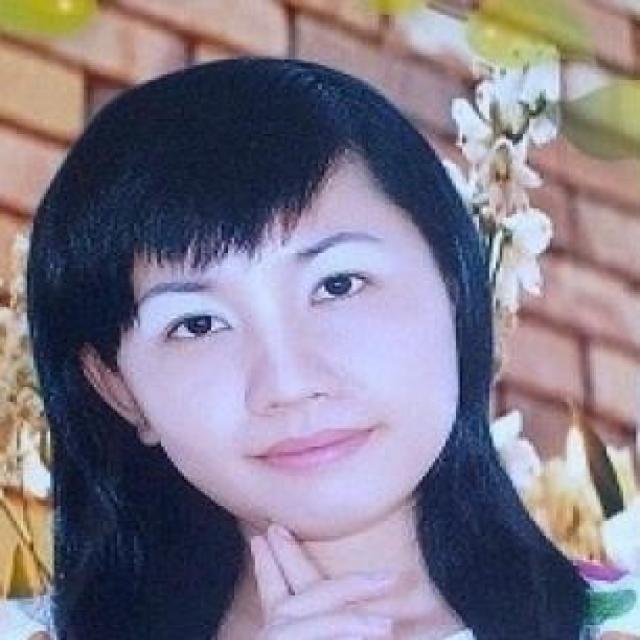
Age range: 21-44